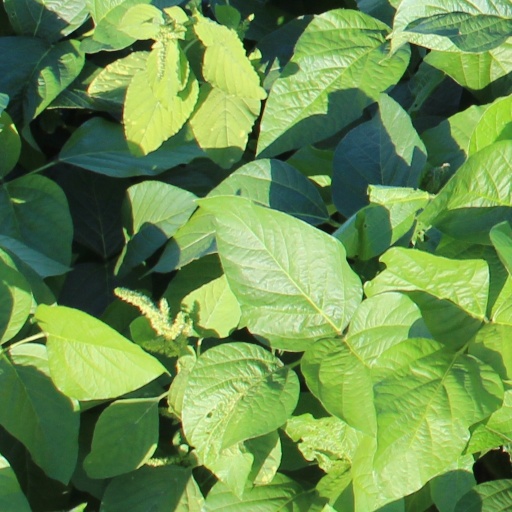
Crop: soybean